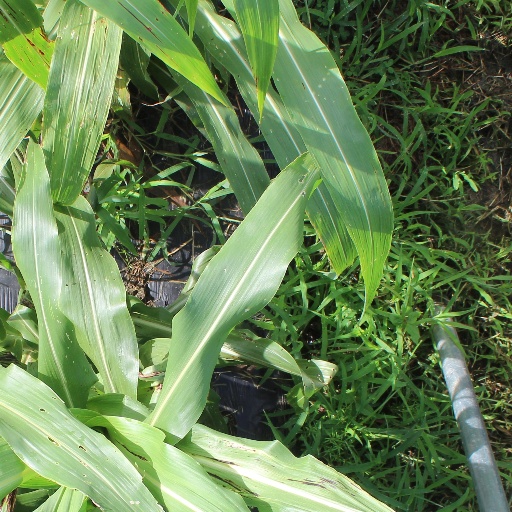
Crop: sorghum